A Black Lady Sketch Show

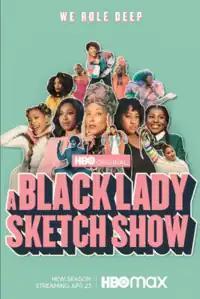
Official season 2 promotional poster.

In the summer of 2018, Robin Thede invited her close friends and fellow comedians Quinta Brunson, Ashley Nicole Black, and Gabrielle Dennis to help her develop a comedy series. Thede then pitched the series to HBO as a way to address the dearth of Black women's representation in the American comedic landscape. Thede was encouraged by HBO executives to push boundaries and take risks with the show.